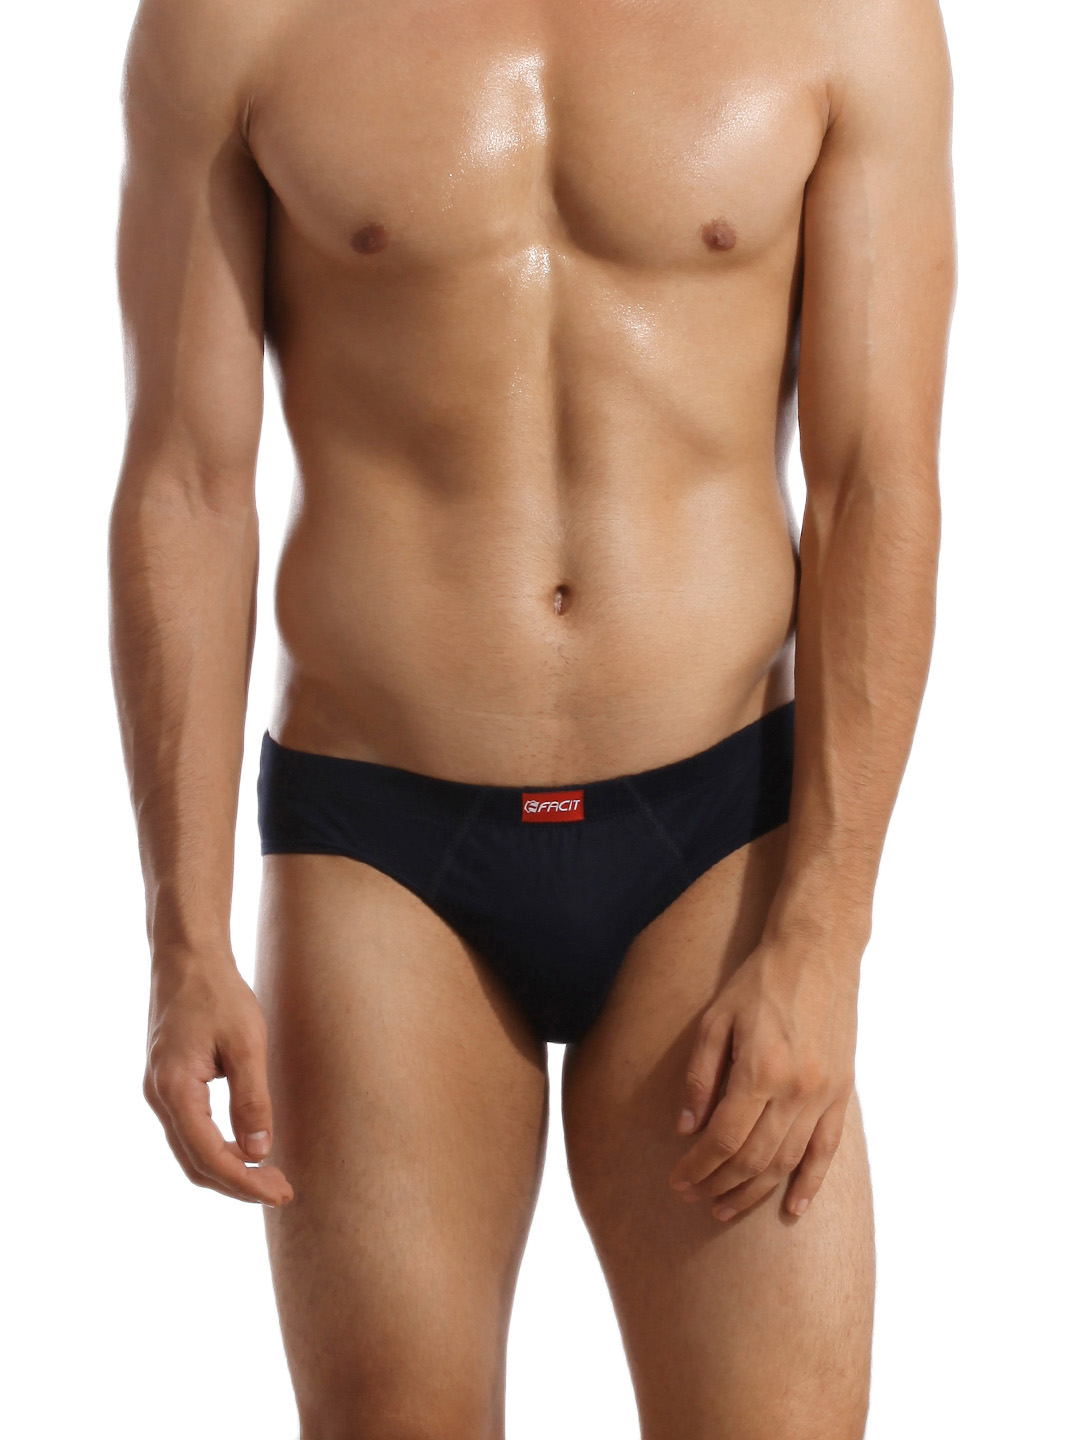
Facit Men Mid- Rise BF Navy Blue Briefs
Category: Apparel / Innerwear / Briefs
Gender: Men
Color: Navy Blue
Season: Summer 2016
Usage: Casual